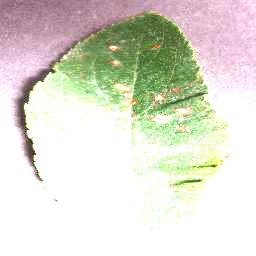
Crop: apple
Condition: cedar_rust